Austin FC

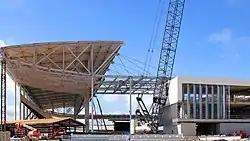
Construction progress, July 2020

Austin FC are the operators of a newly built stadium at McKalla Place. The stadium is near The Domain, a large shopping center complex. The stadium, built on public land and owned by the City of Austin, was privately financed by Two Oak Ventures. The lease was signed on December 19, 2018. The stadium seats 20,738 fielded its first Austin FC game on June 19, 2021.